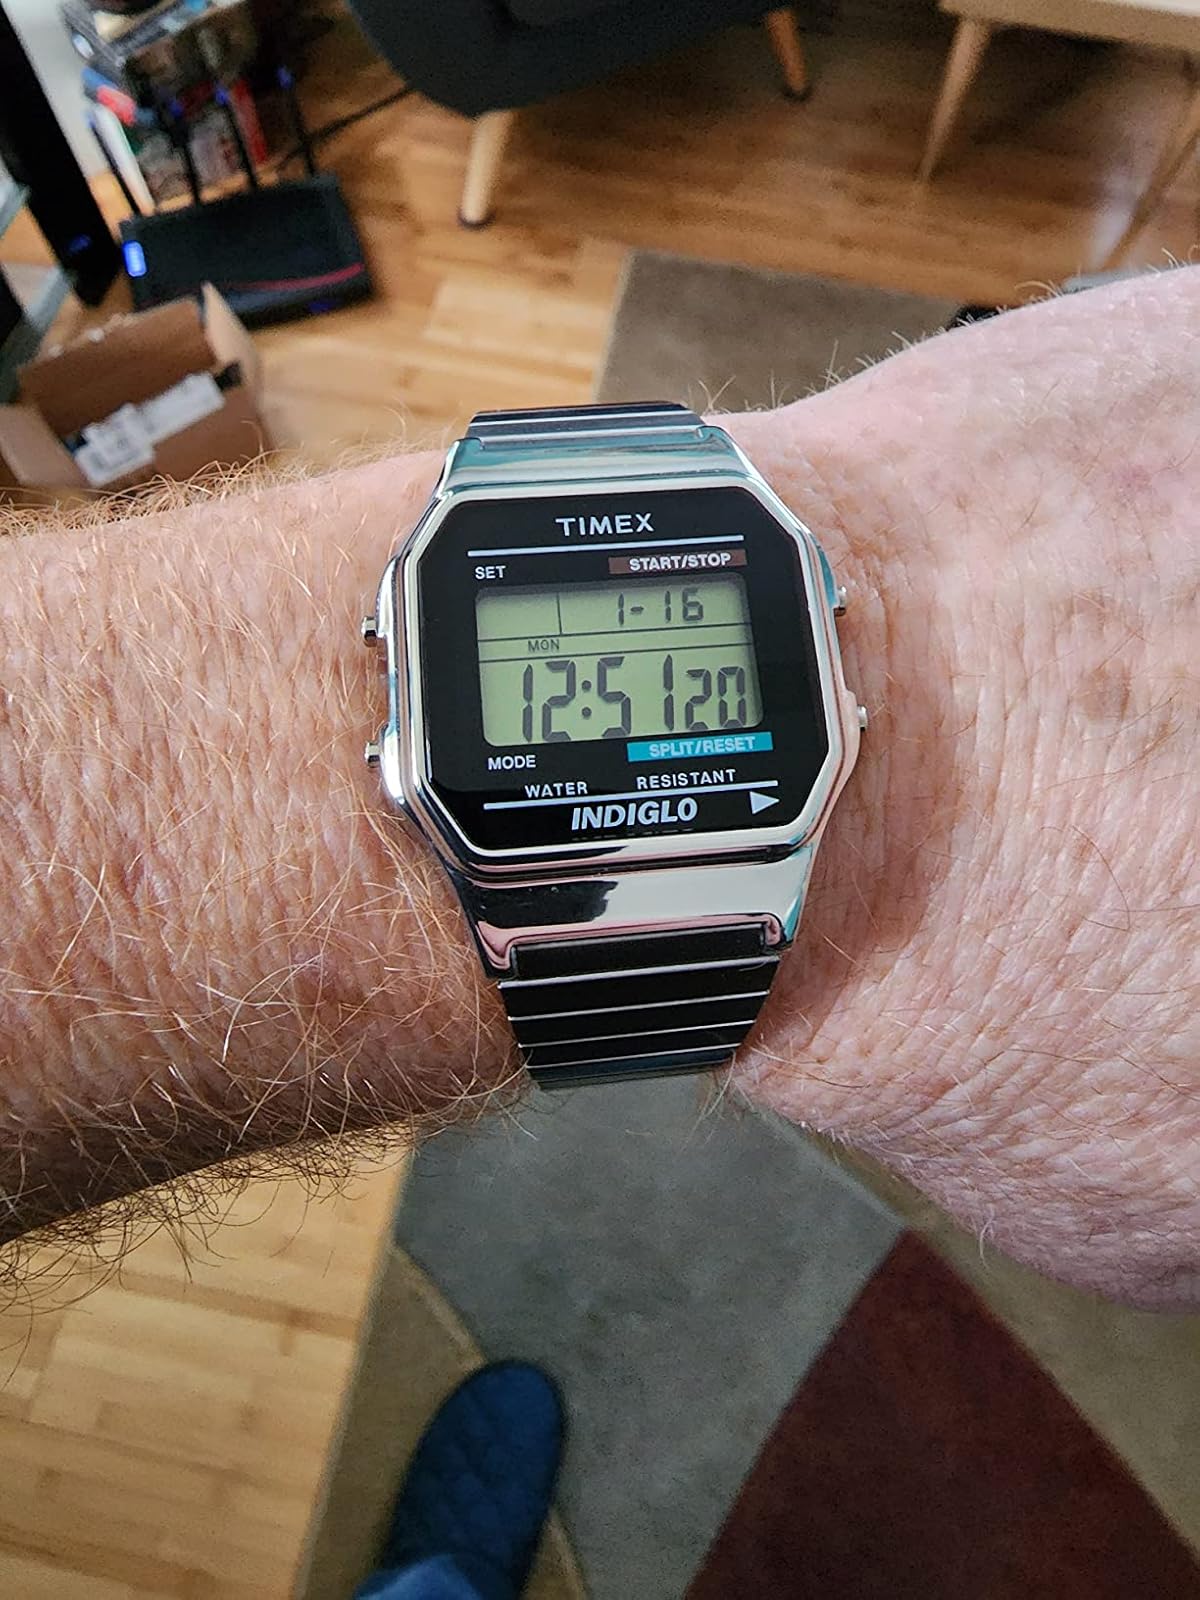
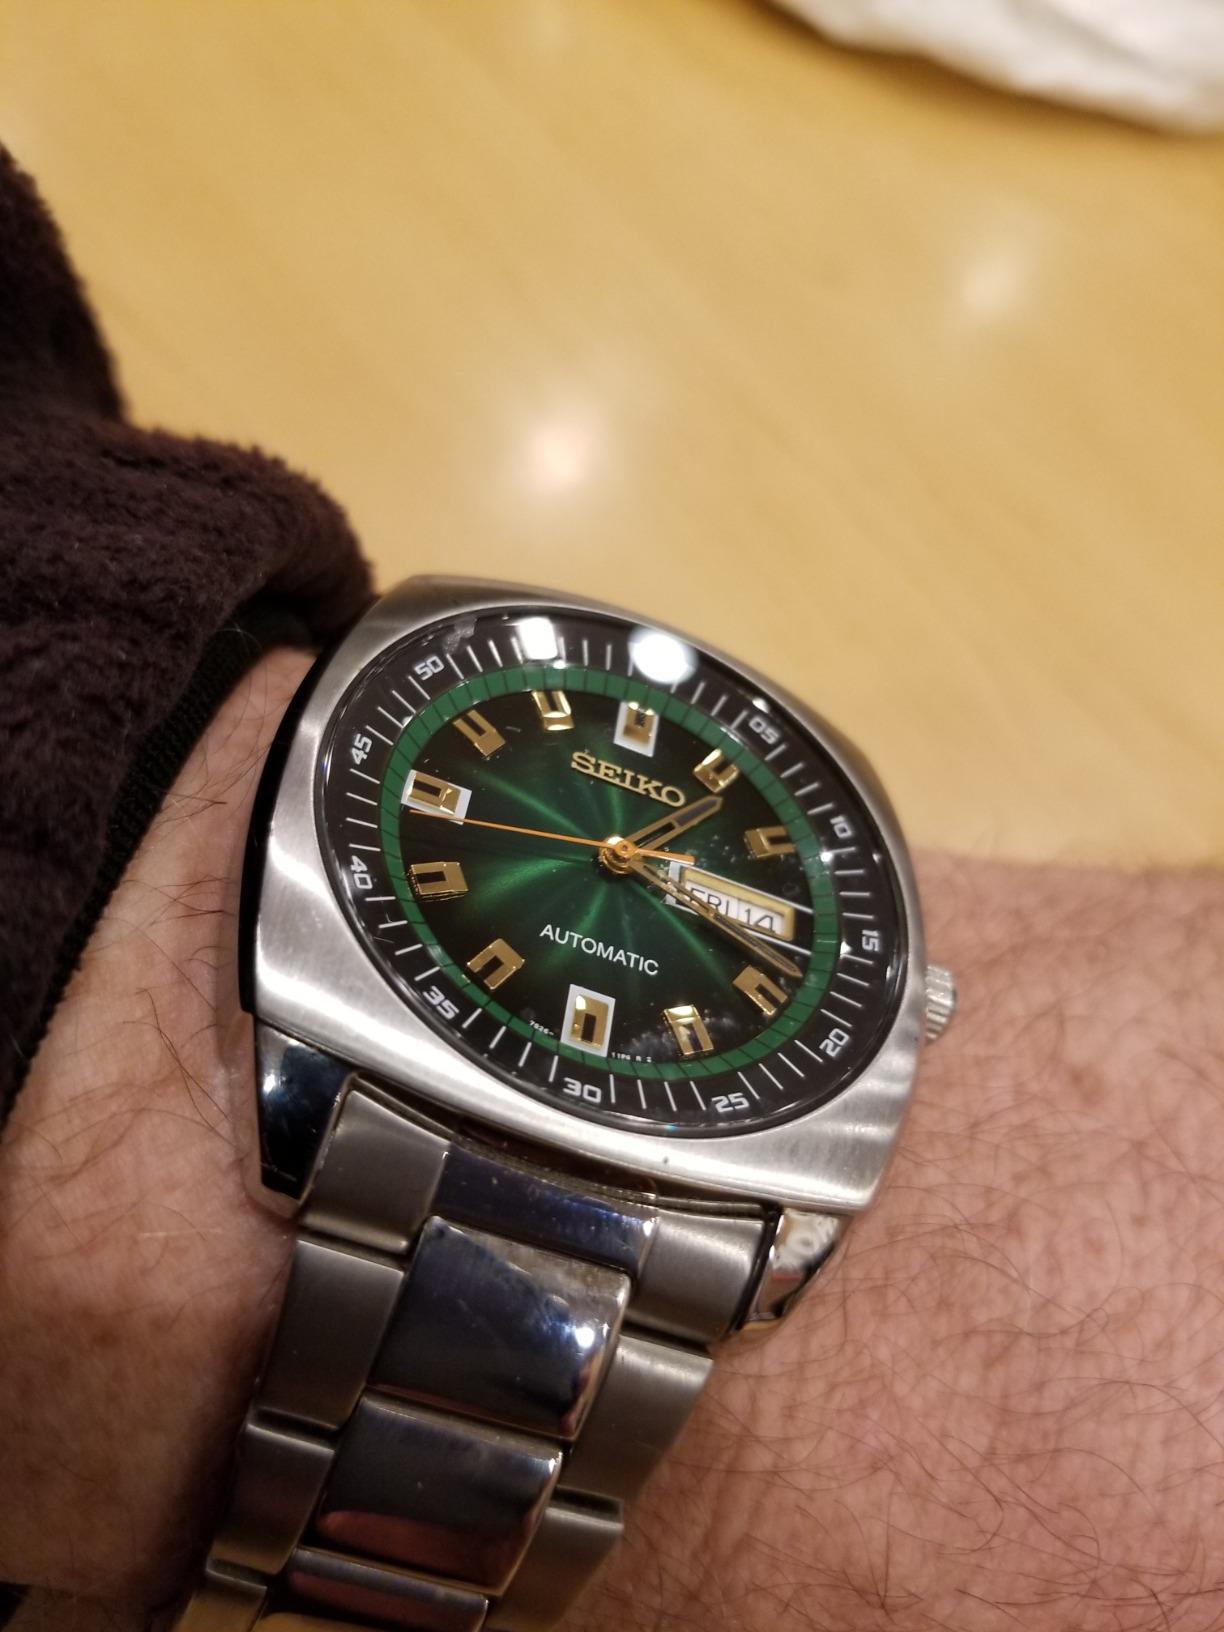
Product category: accessories_watch
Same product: no